Ottoman ironclad Muin-i Zafer

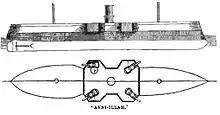
Line-drawing of the "Avnillah" class

"Muin-i Zafer" was long between perpendiculars, with a beam of and a draft of . The hull was constructed with iron, incorporated a partial double bottom, and displaced normally and BOM. She had a crew of 15 officers and 130 enlisted men.